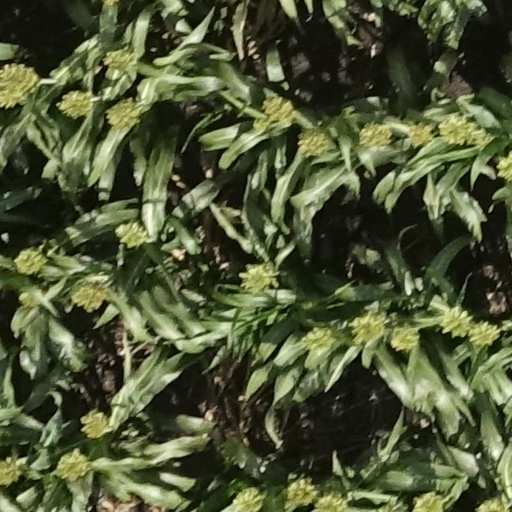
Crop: sorghum